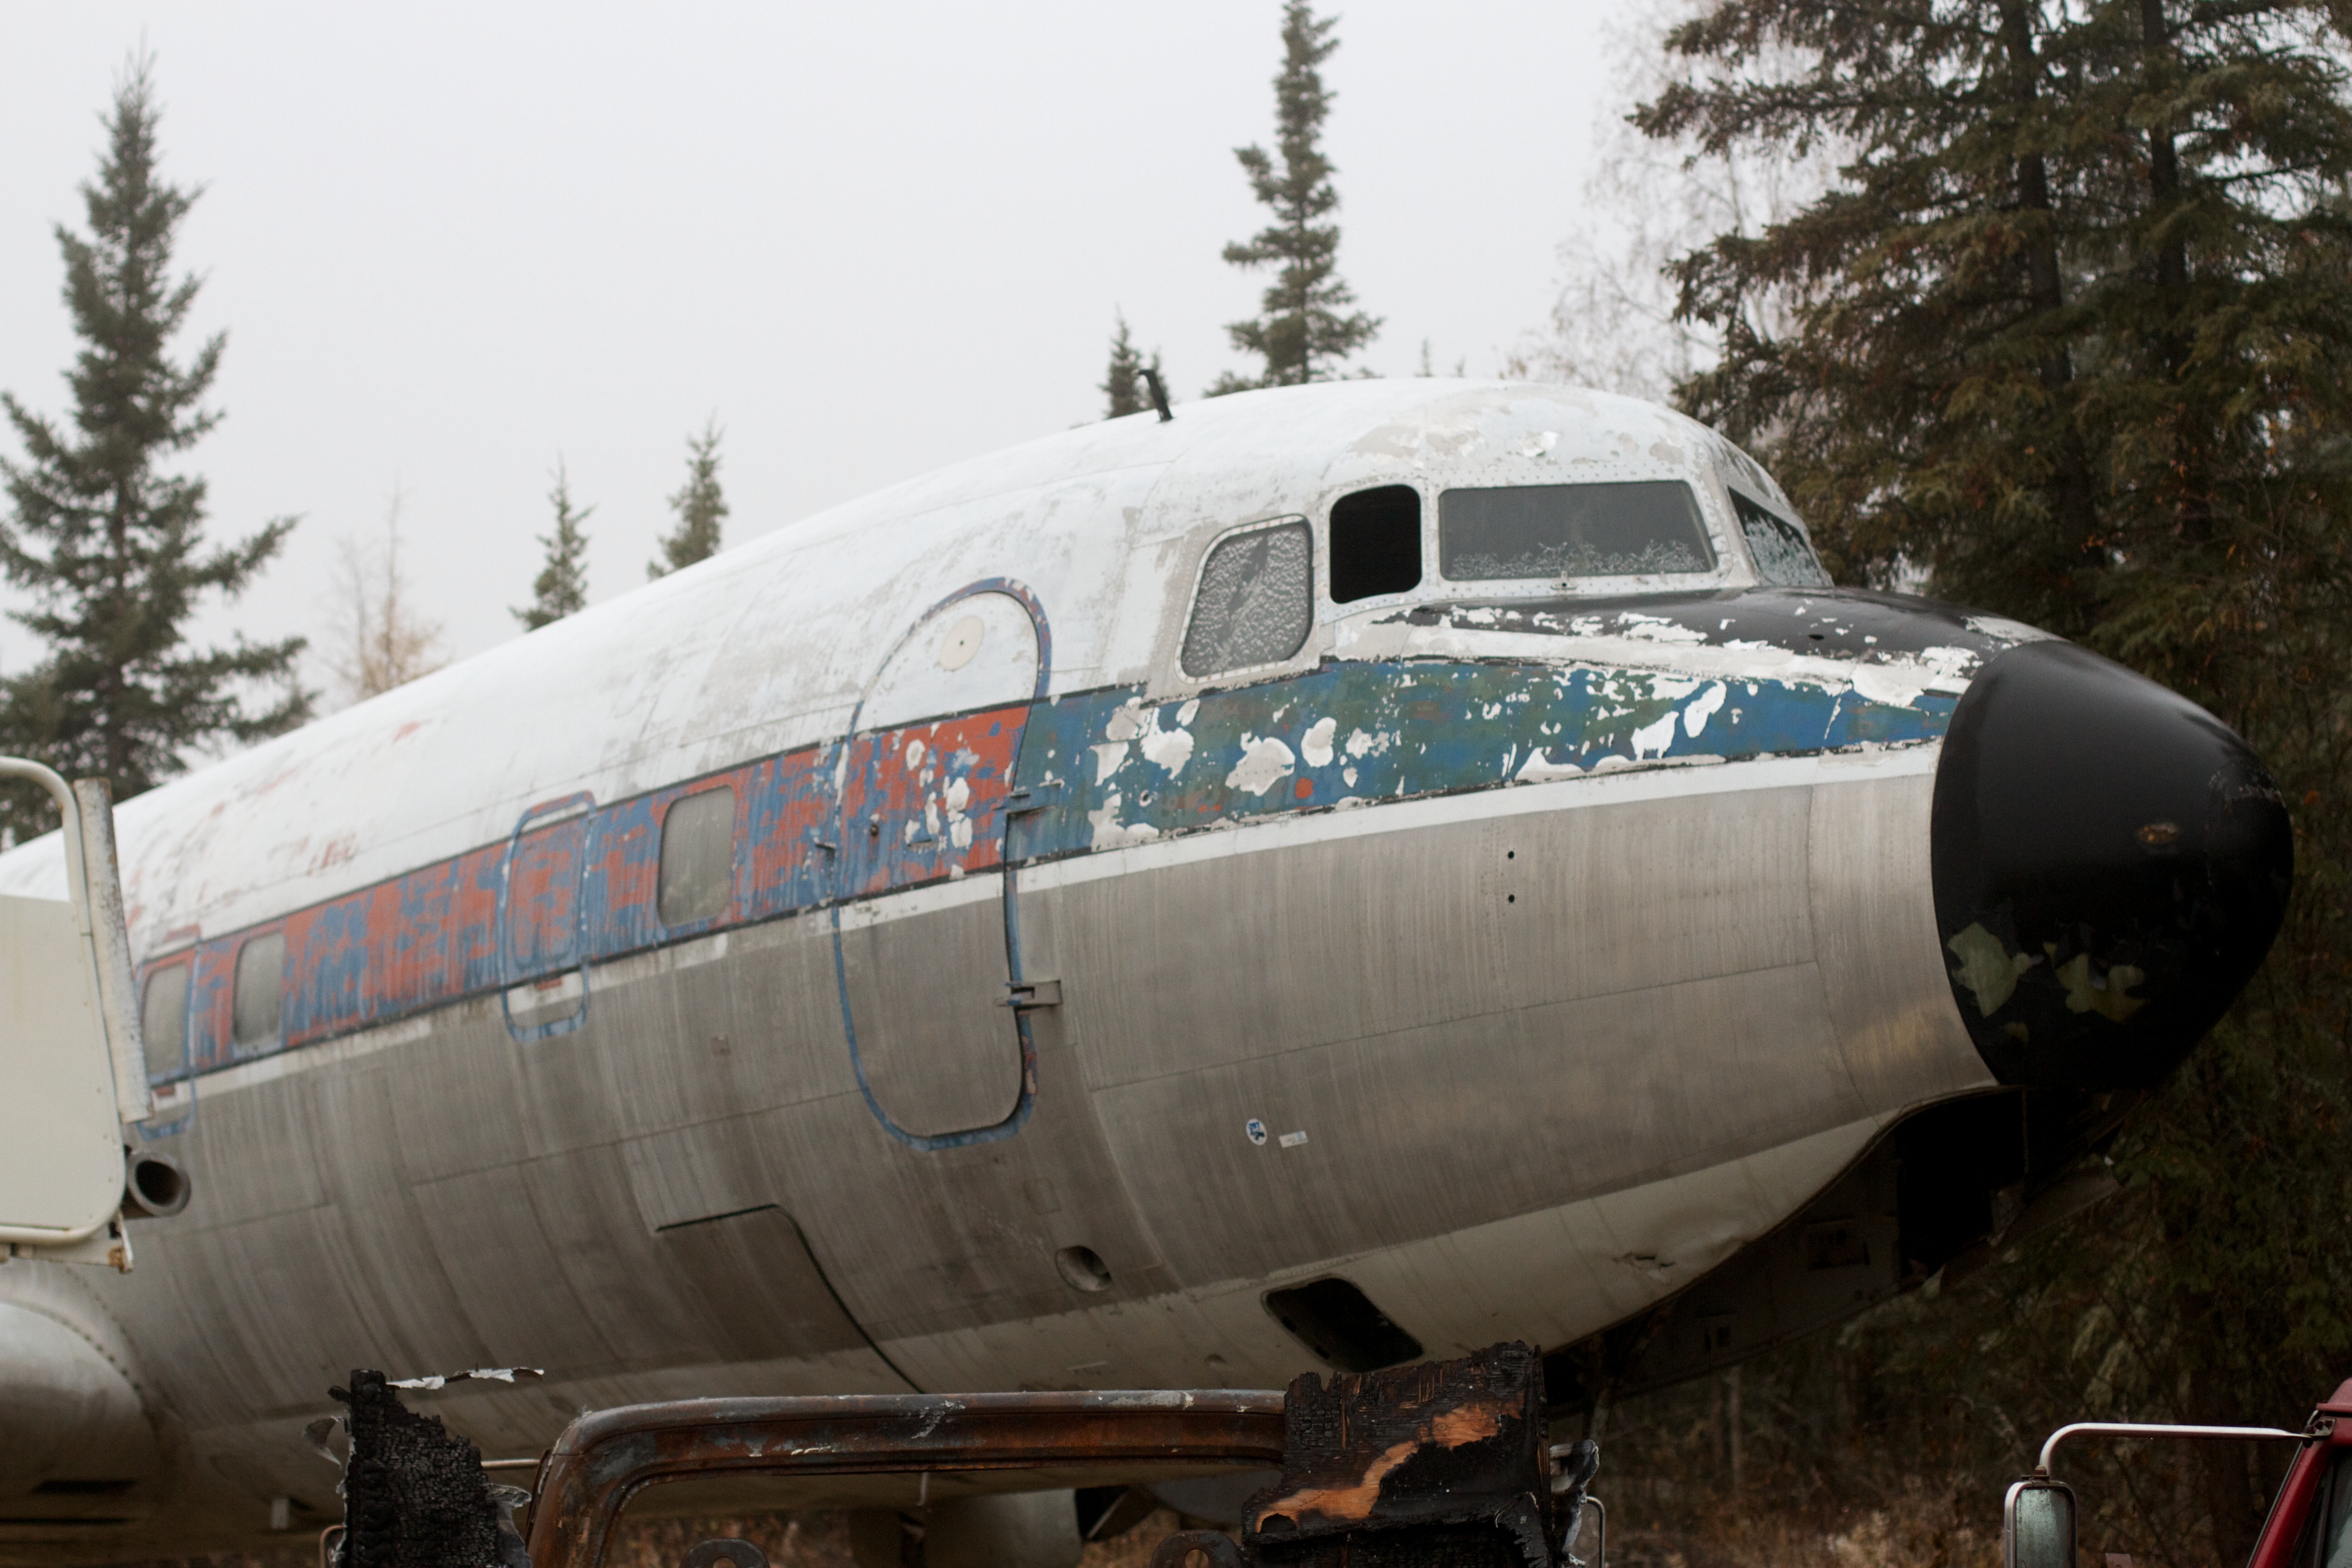
airplane, aircraft, transport, vehicle, airline, aviation, airliner, air force, atmosphere of earth, narrow body aircraft, aerospace engineering, aircraft engine